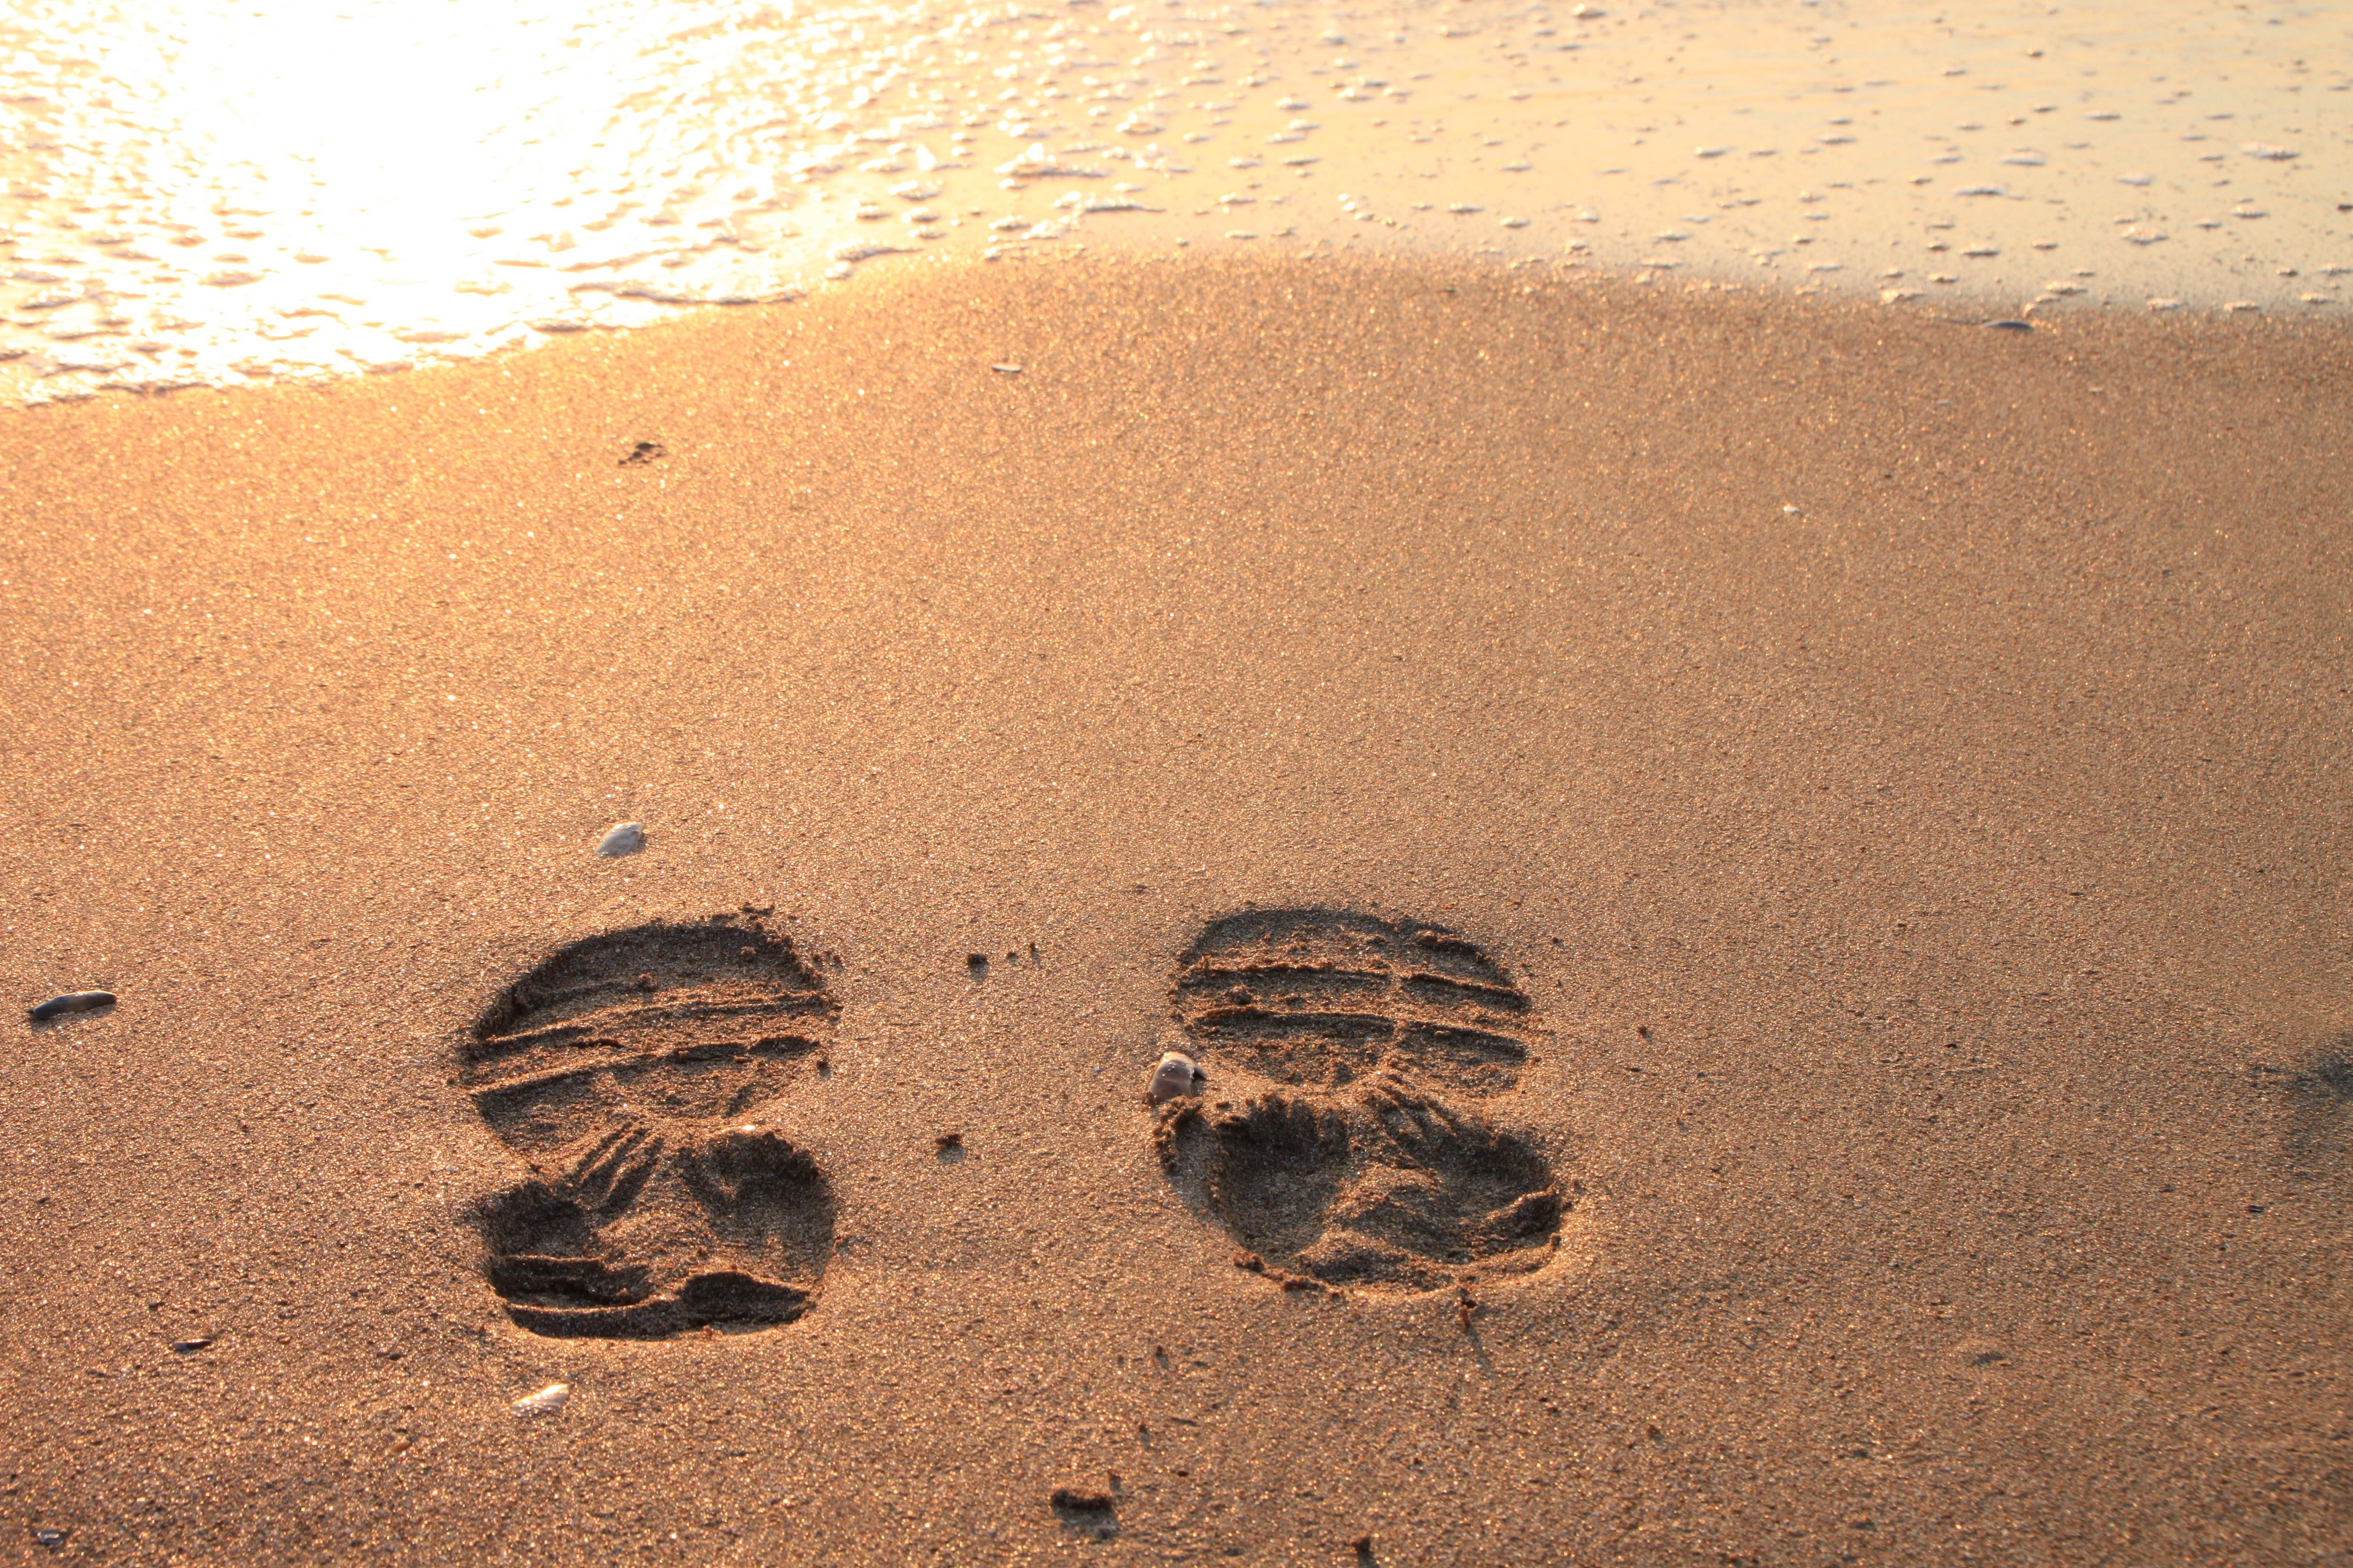
beach, sea, water, sand, rock, footprint, summer, soil, material, waves